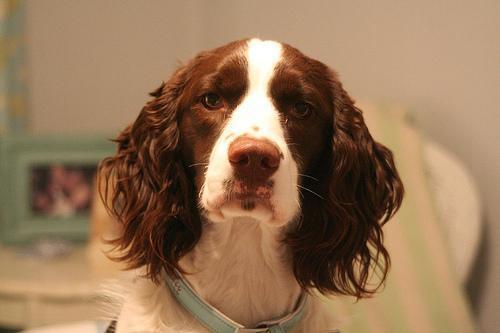
English_springer